Ailsa O'Connor

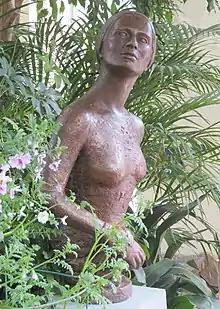
"Mary Gilbert", ciment fondu, by Ailsa O'Connor 1974, Fitzroy Gardens, Melbourne, Australia

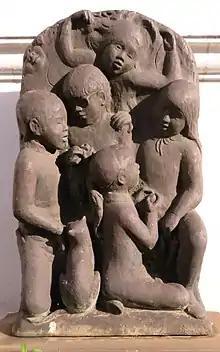
"Ourselves When Young", bronze, by Ailsa O'Connor 1979, Glen Eira Town Hall. The title is a tribute to the Australian writer Ethel Florence Lindesay Richardson, pen name Henry Handel Richardson, who lived in Maldon as a child (1880–1886), and named her autobiographical book "Myself When Young", 1948.

The discovery of gold in Australia was first made public overseas in September 1851. As a result, hundreds of thousands of people arrived in Australia over the next 10 years, amongst them Ailsa O’Connor's ancestors – miners from Ireland and Wales and stonemasons from Scotland. Their various destinations were in the future state of Victoria.